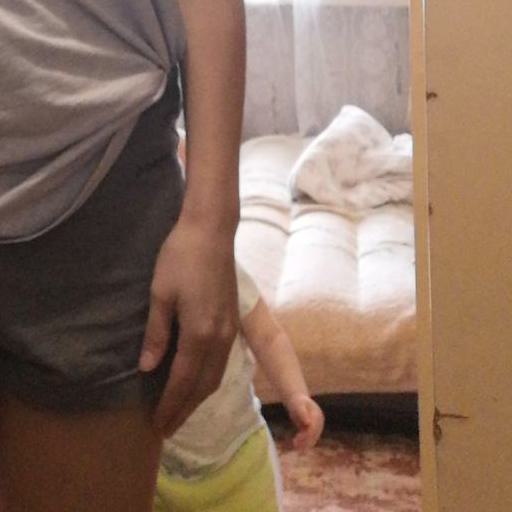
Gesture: no_gesture